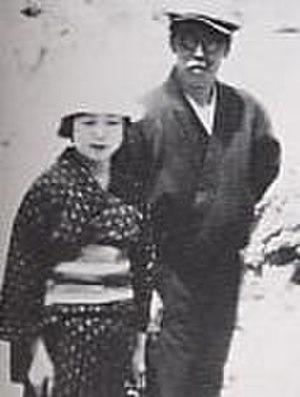
Chieko Takamura, 20 mai 1886 – 5 octobre 1938, est une poétesse japonaise.
Kōtarō Takamura, né le 13 mars 1883 - mort le 2 avril 1956, est un sculpteur et poète japonais.